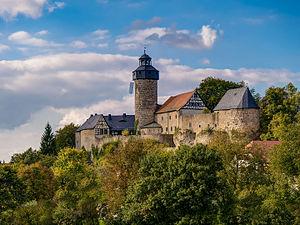
La Suisse franconienne est une région touristique allemande de Haute-Franconie, au sud-ouest de Bayreuth, ainsi nommée en raison de ses particularités culturelles et géologiques. Elle se caractérise par son paysage montagneux fameux pour ses roches et grottes karstiques ainsi qu'une forte densité de châteaux et de ruines. Elle occupe la partie nord du Jura franconien et compte pour sites principaux ː Pottenstein, Gößweinstein, Muggendorf, Ebermannstadt, Streitberg, Egloffstein et Waischenfeld.